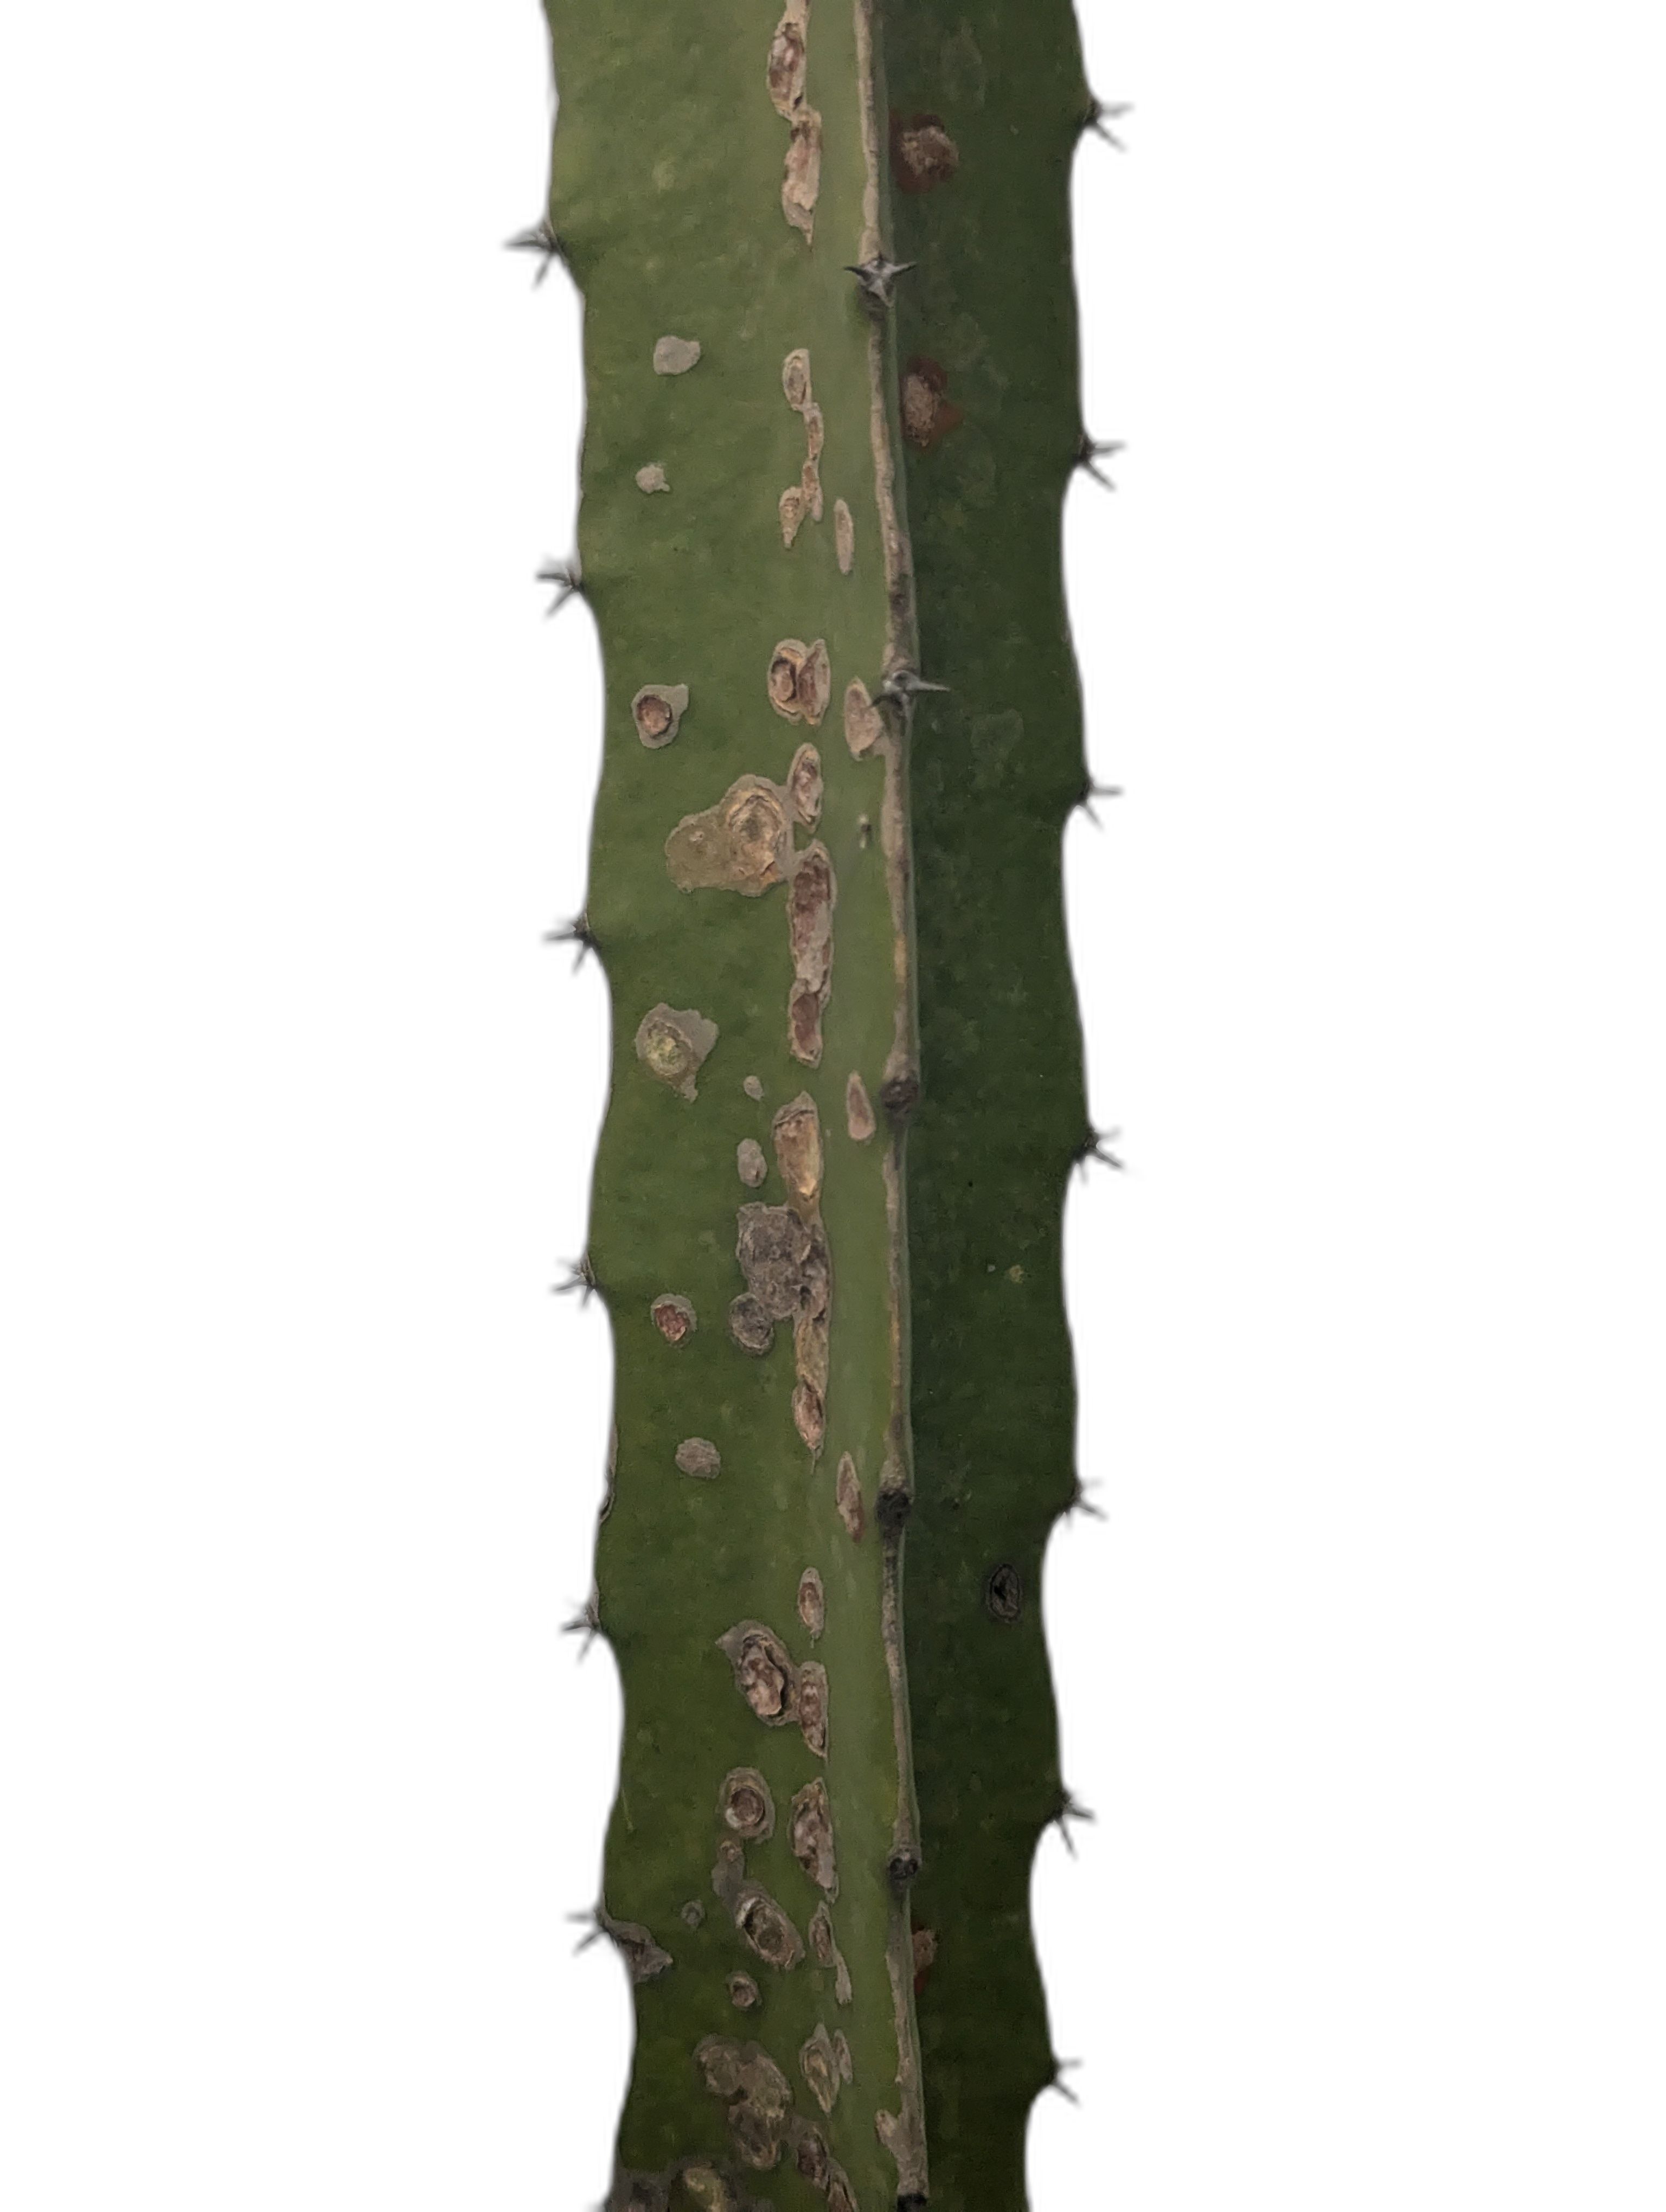
Label: Bad leaf